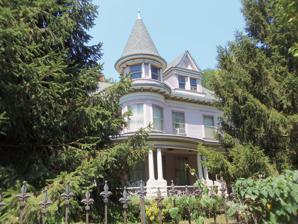
Building: E.A. Shaw House
Country: United States of America
Year built: 1901
Historic house in Iowa, United States United States historic place E.A. Shaw House U.S. National Register of Historic Places Show map of Iowa Show map of the United States Location 1102 College Ave. Davenport, Iowa Coordinates 41°31′53″N 90°33′24″W / 41.53139°N 90.55667°W / 41.53139; -90.55667 Area less than one acre Built 1901 Architect Gustav A. Hanssen Architectural style Queen Anne MPS Davenport MRA NRHP reference No. 84001561 Added to NRHP July 27, 1984 The E.A. Shaw House is a historic building located on the east side of Davenport, Iowa , United States. It has been listed on the National Register of Historic Places since 1984. E.A. Shaw E.A. Shaw was associated with the local lumber firm of Renwick, Shaw & Crossett. He also had extensive timberland holdings in Minnesota and other areas of the country. Shaw had this house built as a family residence around 1901. Architecture Davenport architect Gustav Hanssen designed this house in the Queen Anne style. It is a fine local example of the late period of the style's development. The house features the asymmetry and irregularity found in Victorian architecture and combines it with neoclassical details. Its location on a corner lot at the crest of a long hill leading down to the Mississippi River and its corner tower lend additional prominence to the house. This frame structure is built on a masonry foundation. The exterior is covered with extremely narrow clapboarding . The wrap-around porch features paired columns in the Doric order that rest on stone pedestals. Engaged columns in the Ionic order are found on the third stage of the semicircular corner tower. Egg-and-dart molding is located below the cornice , and a Palladian window is located in the south gable . A porte-cochere is located on the southwest corner of the house. References